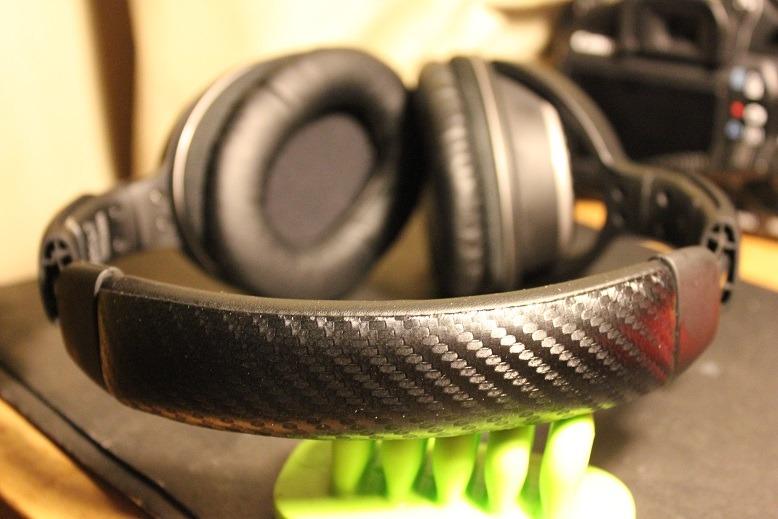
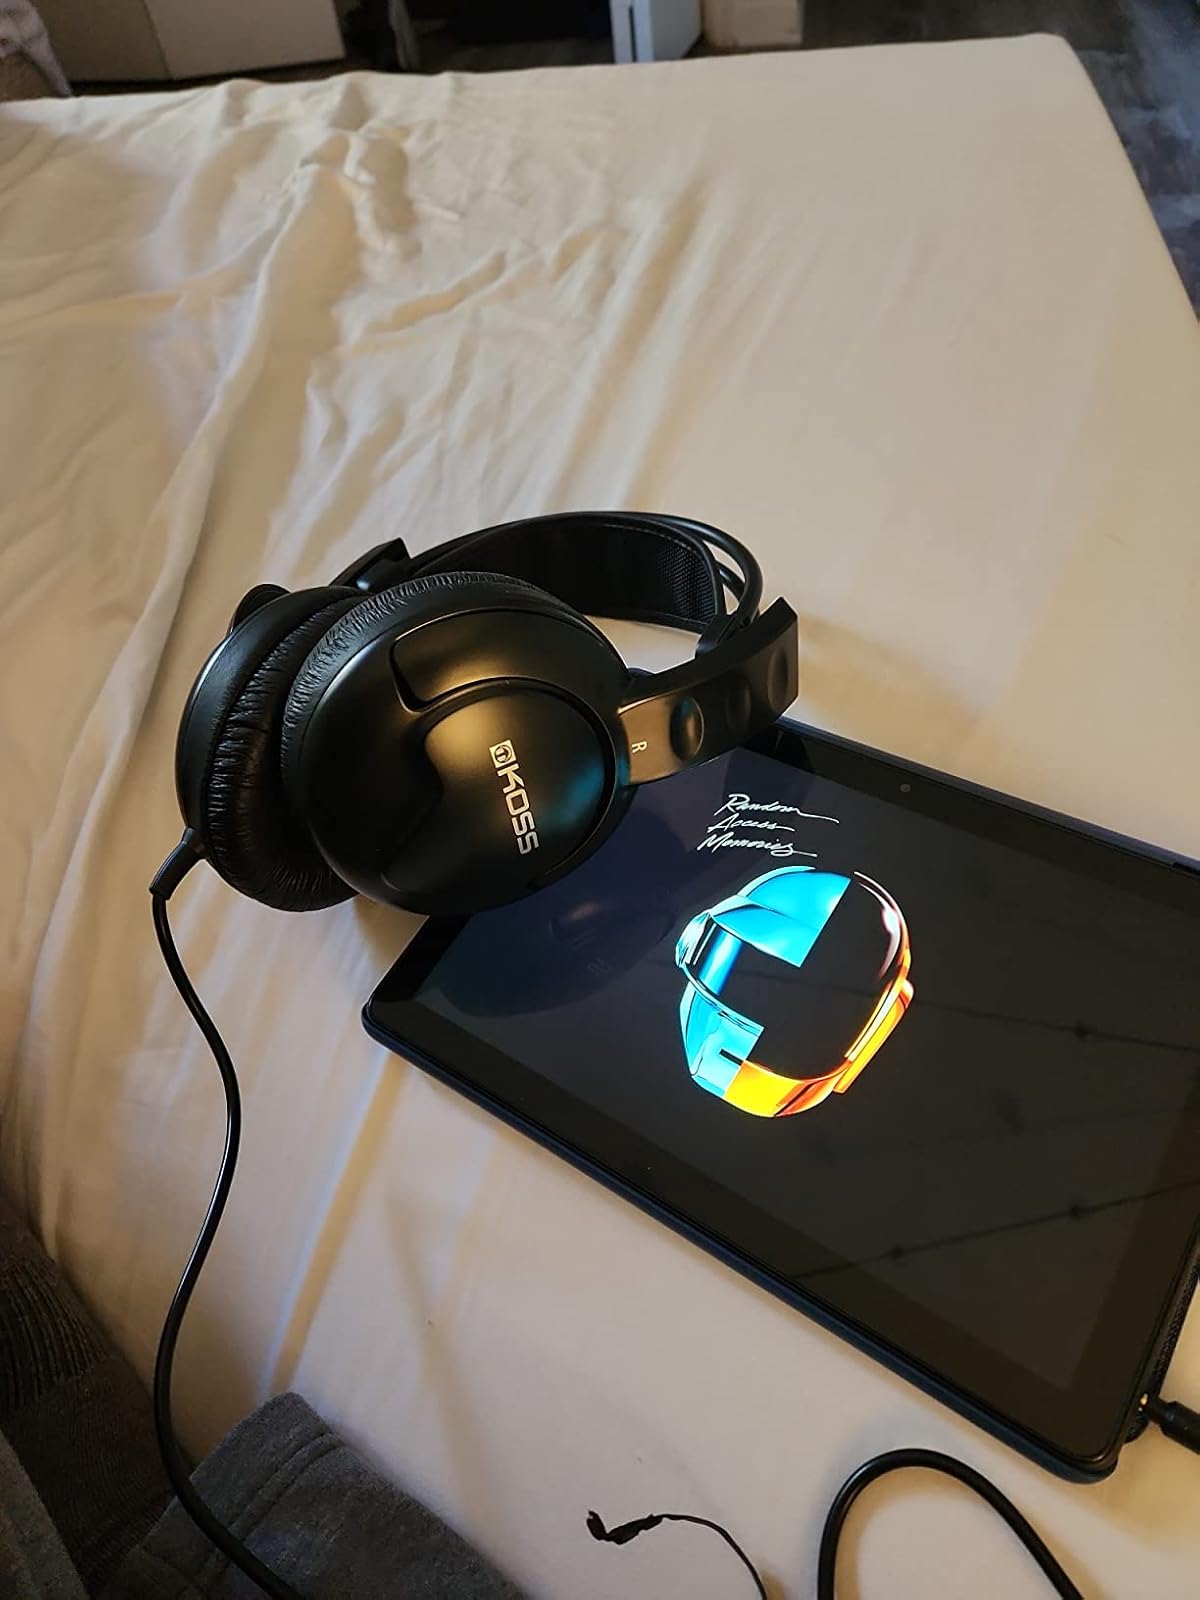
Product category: headphones
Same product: no